Survivor Series: WarGames (2023)

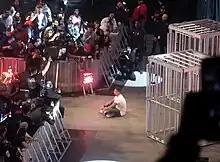
CM Punk at Survivor Series: WarGames in 2023

As the show was about to go off the air, CM Punk, who had been fired from All Elite Wrestling nearly three months prior, made his surprise return to WWE for the first time since the 2014 Royal Rumble (discounting his time with FS1's show "WWE Backstage"). After the Men's WarGames match, the copyright logo with the Survivor Series press conference logo popped up until a static and remastered rendition of "Cult of Personality" played, signaling Punk's appearance. He lingered around the entrance way, greeting and embracing fans and delivering his iconic "It's Clobberin' Time" catchphrase. The surprise was considered by many as one of the loudest pops in WWE. Despite persistent rumors hinting at his return, WWE never officially addressed them. During the post-show press conference, Triple H clarified that the majority, including WWE talent, were unaware of Punk's return until his surprise appearance at the Allstate Arena.